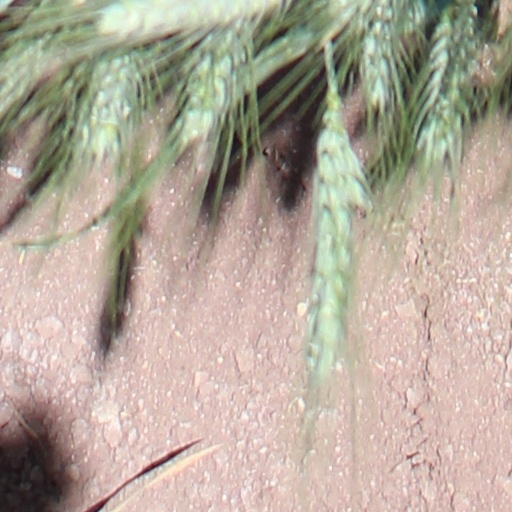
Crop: wheat